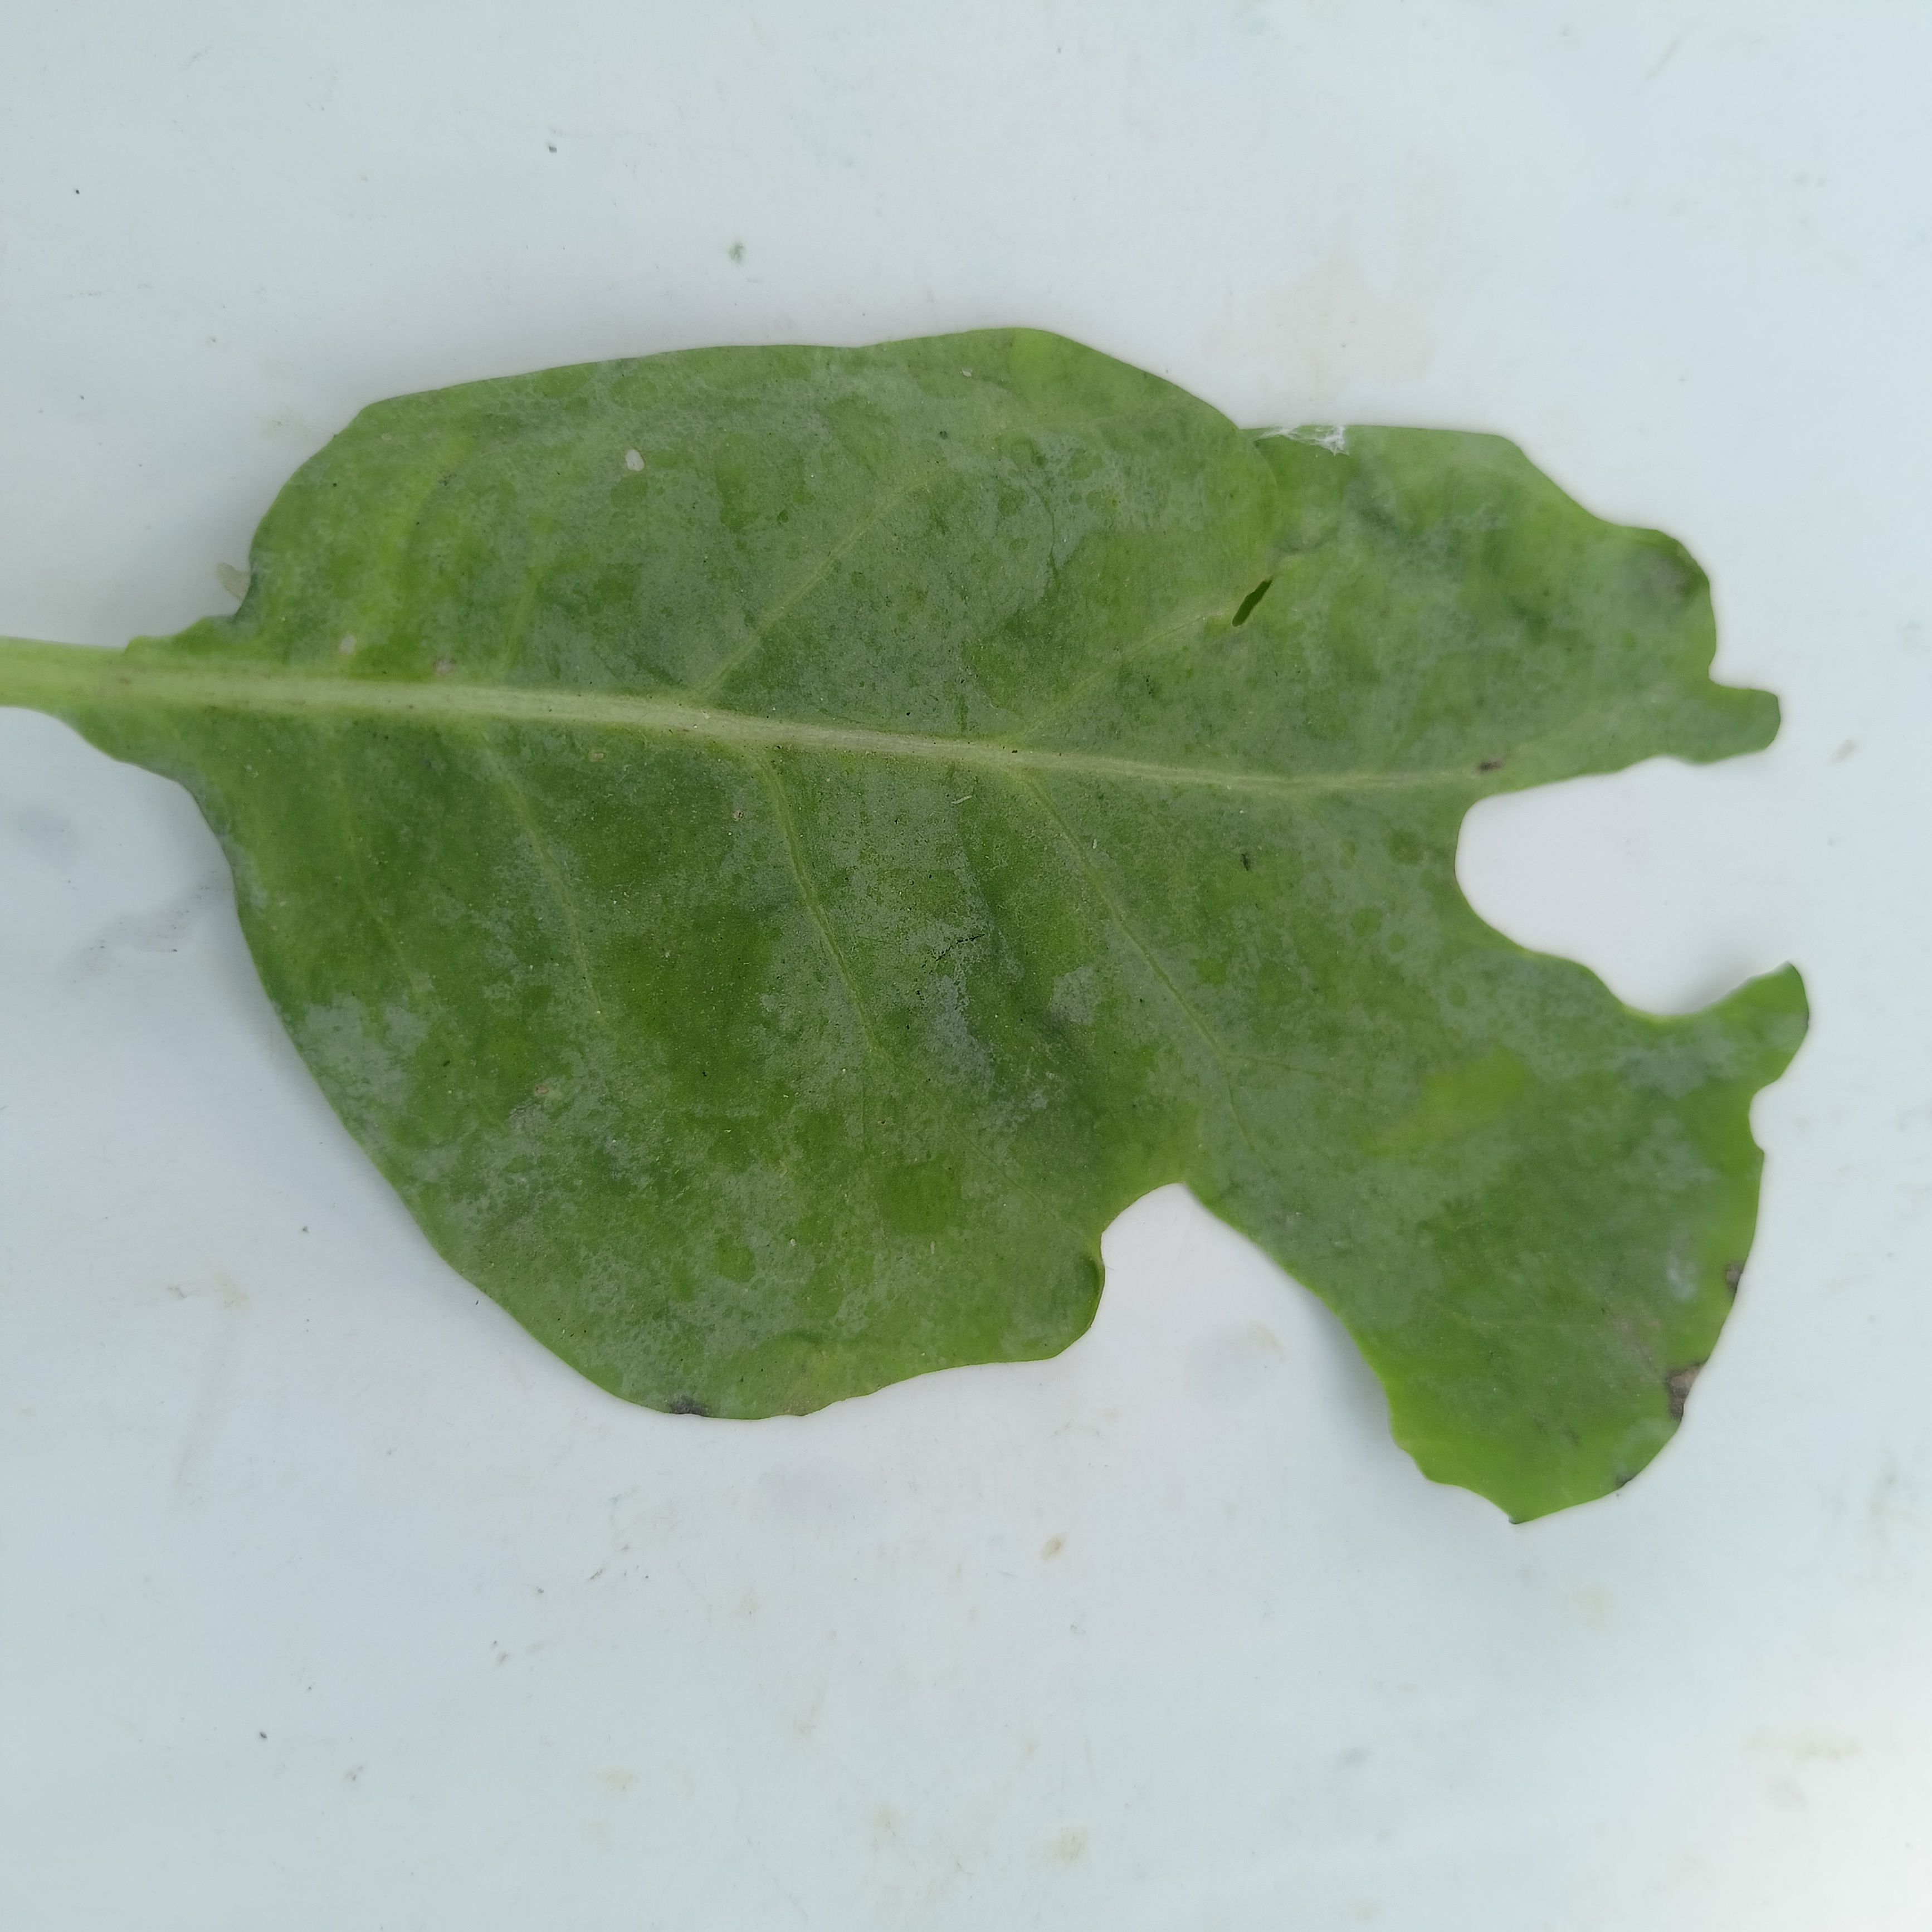
Label: Insect Hole